Cambodian–Vietnamese War

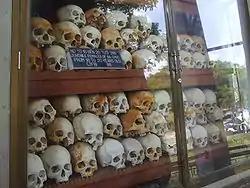
Skulls of victims of the Ba Chúc Massacre

In order to purge the Eastern Military Zone of those he perceived to have been contaminated by the Vietnamese, Pol Pot ordered military units from the Southwest Zone to move into eastern Kampuchea and eliminate the . Unable to withstand an attack from the Kampuchea Government, So Phim committed suicide while his deputy Heng Samrin defected to Vietnam. On 12 April 1978, the Kampuchean government declared they and Vietnam could negotiate again if the Vietnamese gave up their expansionist ambitions and recognised Kampuchea's sovereignty. However, there was also a pre-condition requiring Vietnam to meet several obligations through a seven-month trial ceasefire. The Vietnamese government immediately rejected the demand. In response, two KRA divisions penetrated up to into Vietnamese territory and massacred over 3,000 Vietnamese civilians in the village of Ba Chúc in An Giang Province.